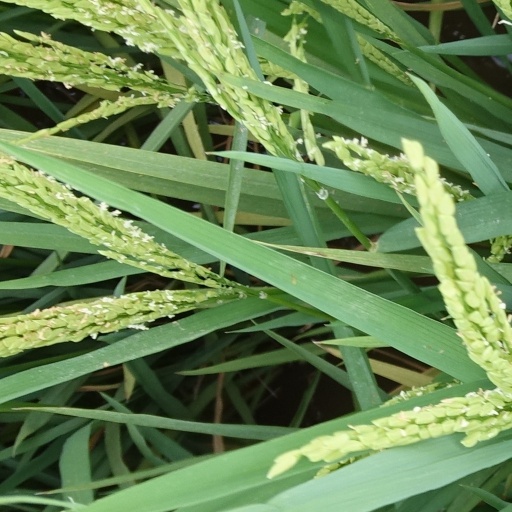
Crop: rice